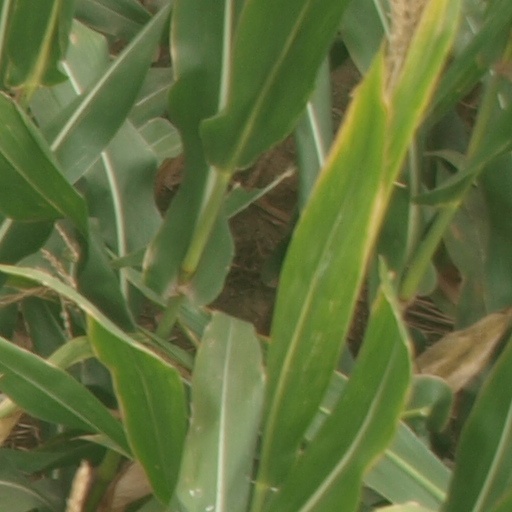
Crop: maize; corn